Greater Blue Mountains Area

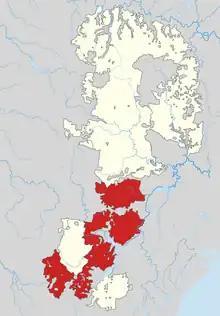
The Blue Mountains National Park, shaded in red, as part of the larger Greater Blue Mountains World Heritage Area.

The Greater Blue Mountains Area is a World Heritage Site located in the Blue Mountains of New South Wales, Australia. The area was placed on the World Heritage List at the 24th Session of the World Heritage Committee, held in Cairns in 2000.